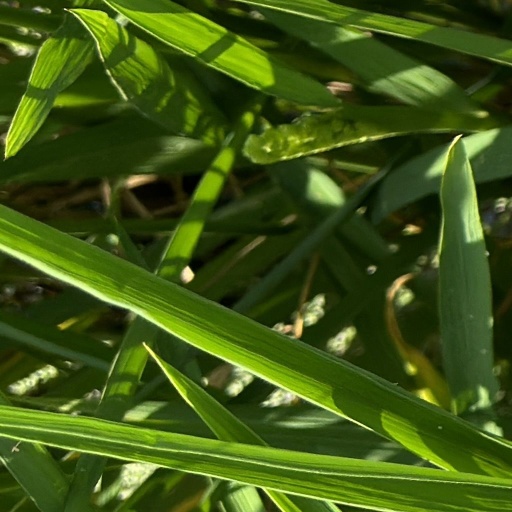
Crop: rice